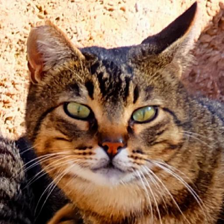
Label: animals